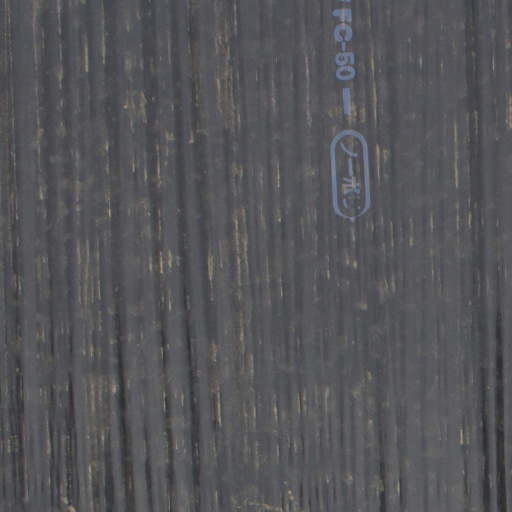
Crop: Jerusalem artichoke